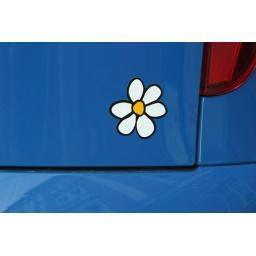
Nice flower on a blue FIAT in Innsbruck.